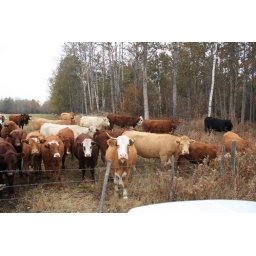
I was doing dust fall sampling and all the cows in this field cam running toward me